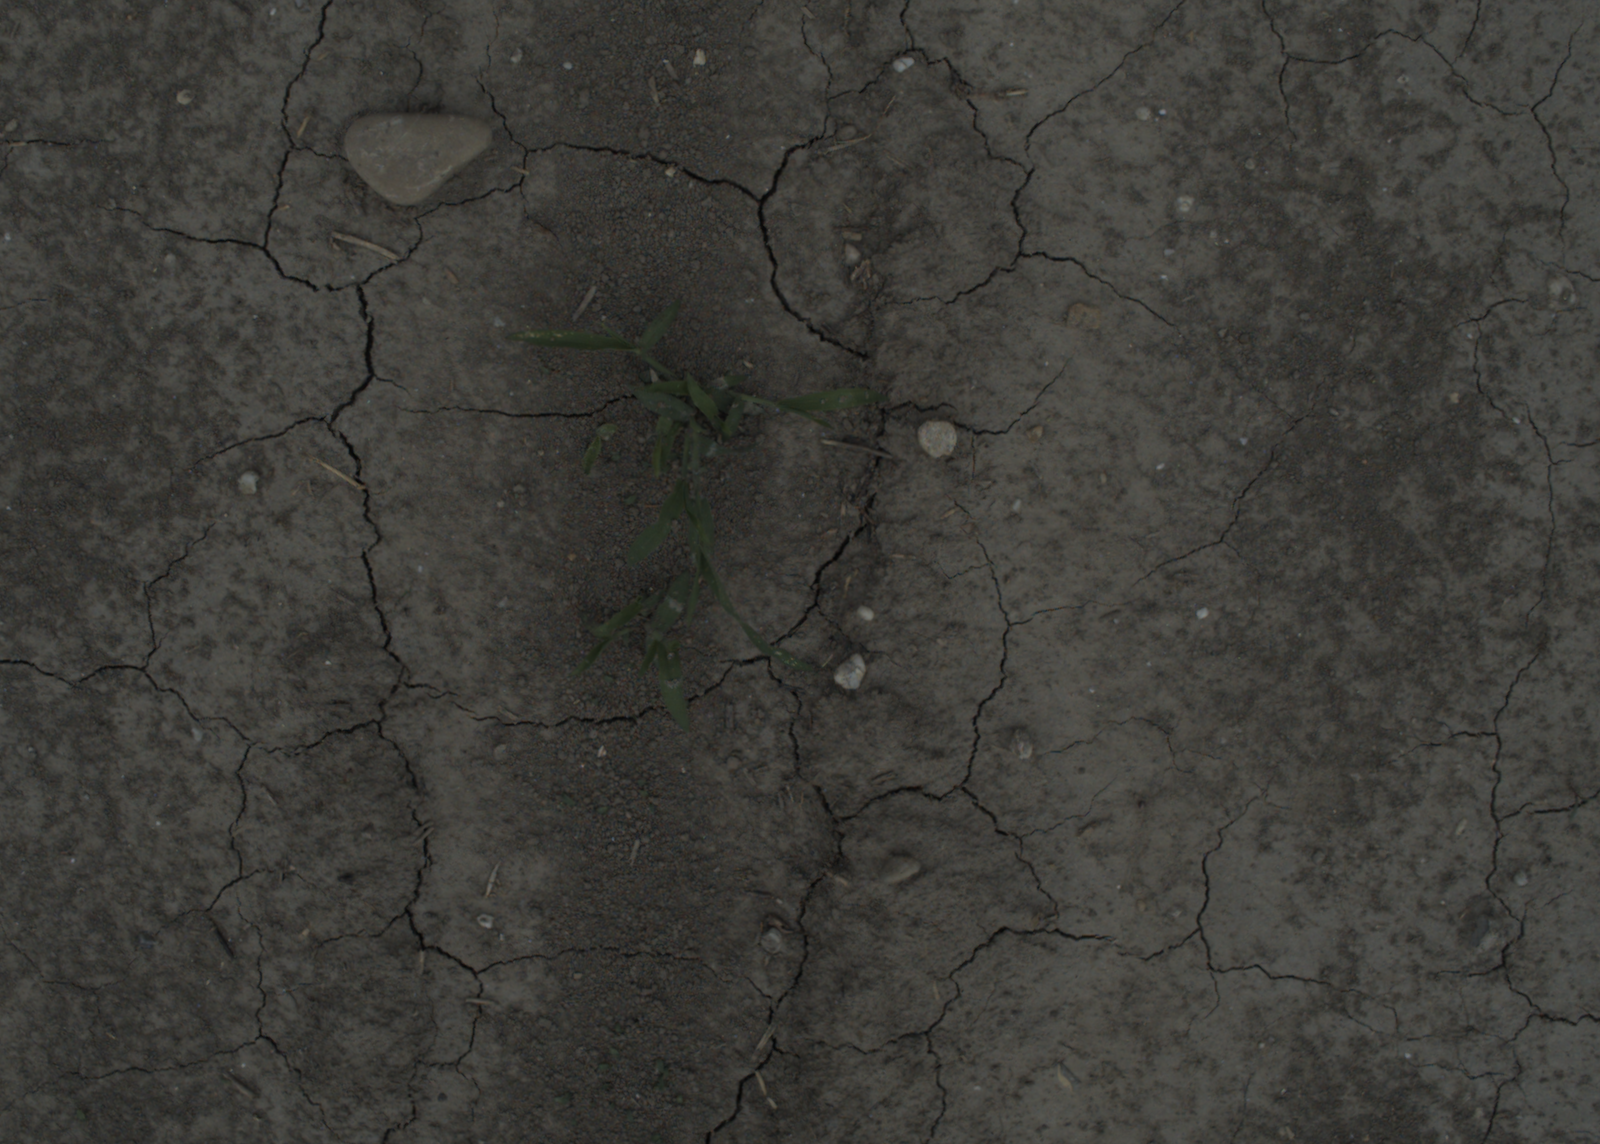
Capture date: 21.07.2021 12:56:16
Weather: mixed
Wind: medium
Seeding date: 08.06.2021
Plant canopy height (mm): 962